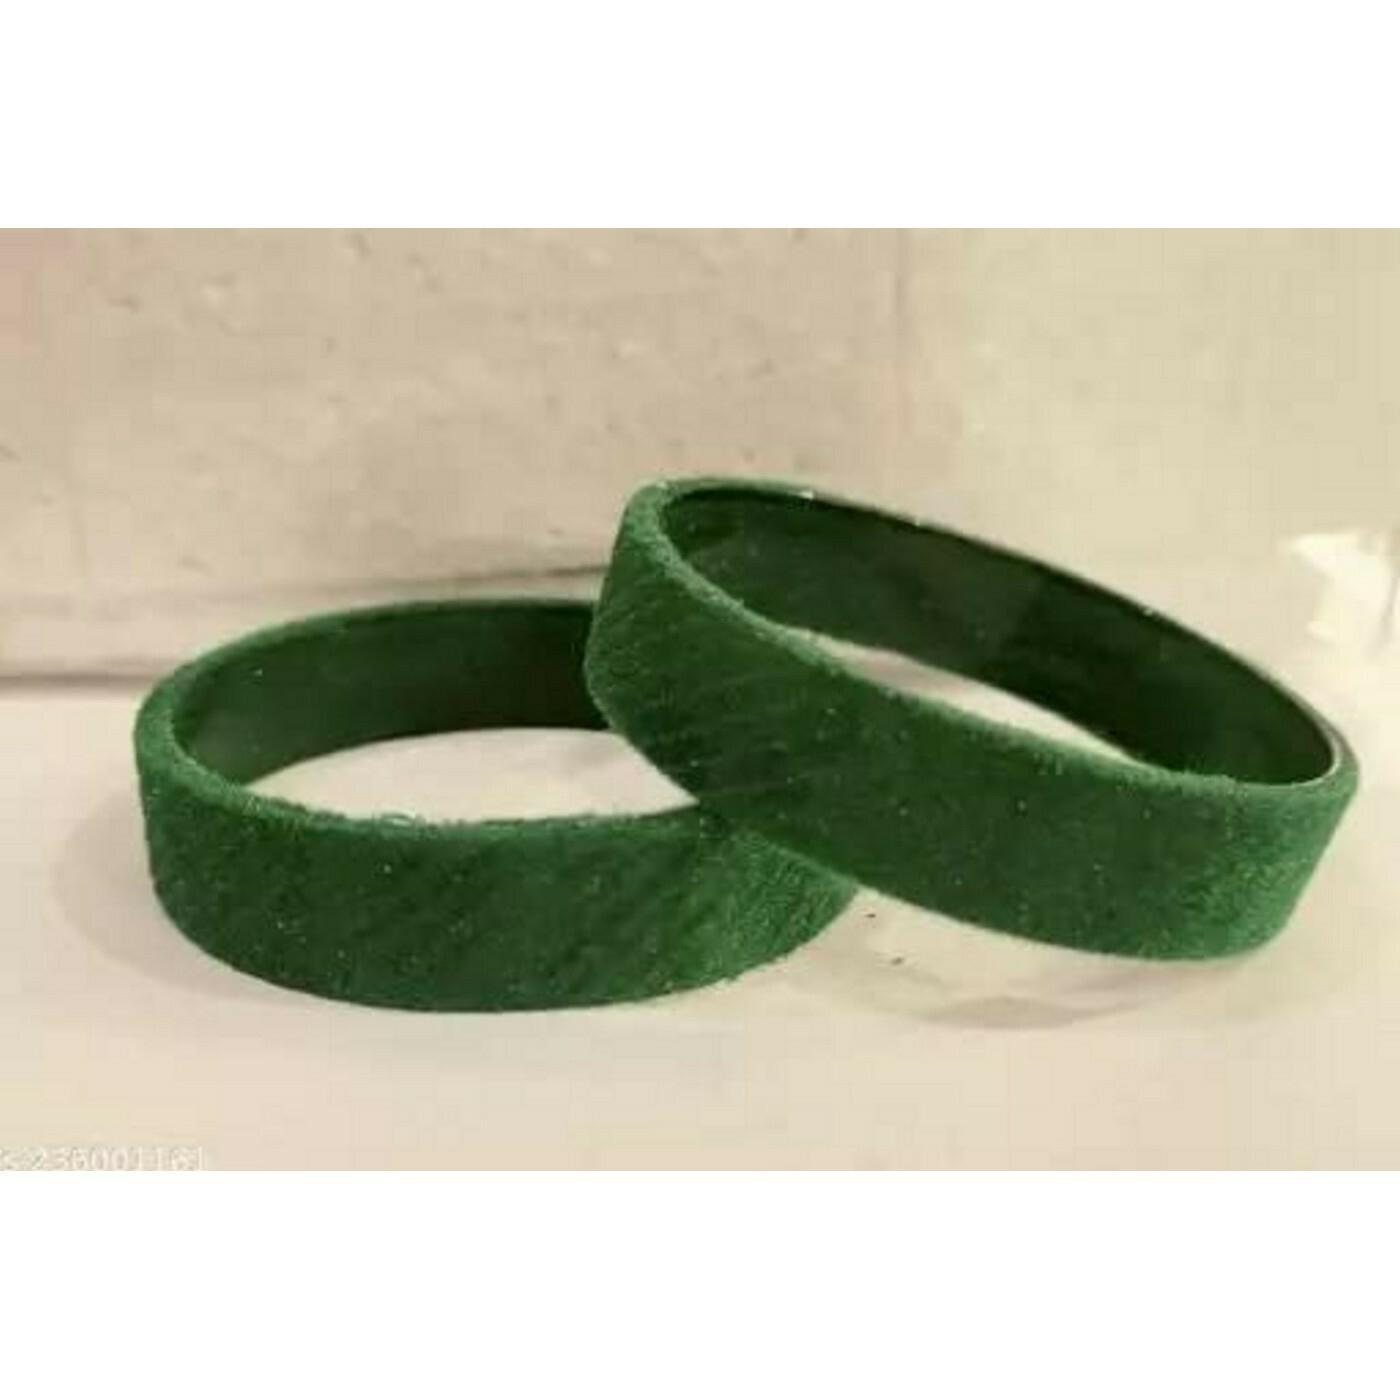
Hallo Women Green Glass Glossy Finished Matte Borosilicate Bangle Set
Type: Bracelets & Bangles
Brand: HALLO
Price: Rs. 399
 Traditional beautiful bangles designs for woman and girls, latest design traditional bangles jewellery. Gift for women valentine birthday anniversary gift for someone you love. Gracefully maangtikka, necklace ,earrings, kurta set, kurti, or any indo-western outfit to enhance your look. These are made from toxic free materials which are anti-allergic and safe for the skin. It can be worn over long time periods without any complaints of itching and swelling. Women in india wear bangles to enhance their feminine grace and beauty.
Features: Material glass, all availbale,Attractive bangles a bangles on a woman's hand can make the outfit complete on its own,A lot of men think more appreciatively of women when she has a bangles on, making her more attractive in his eyes,Often times, bangles and other hand jewelry make the hand look more seductive and slim,You will never want to take them off